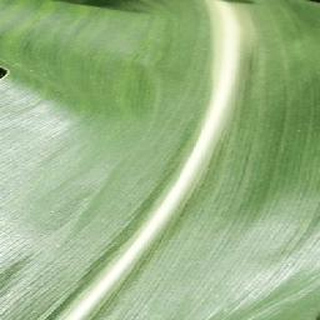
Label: healthy_corn